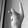
ASL letter: K